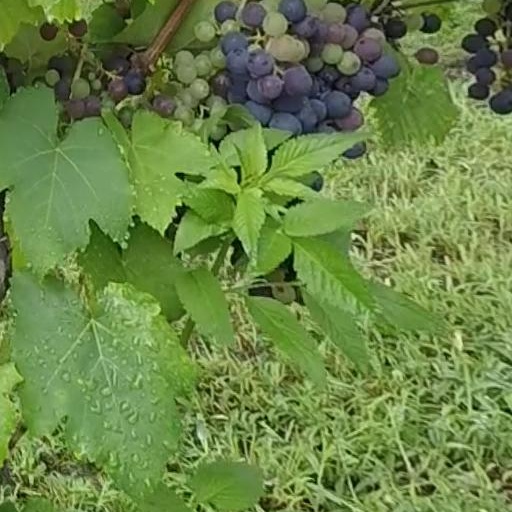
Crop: grape